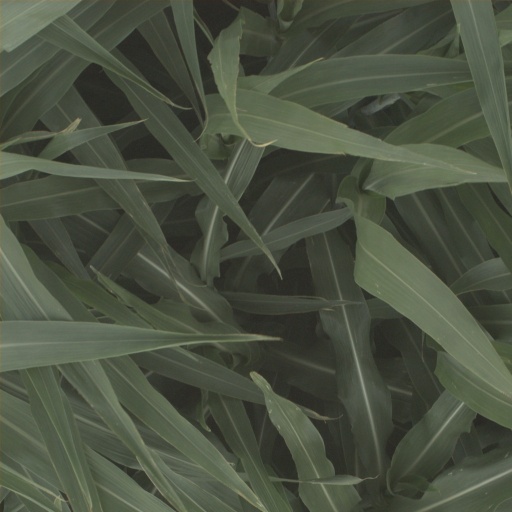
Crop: sorghum